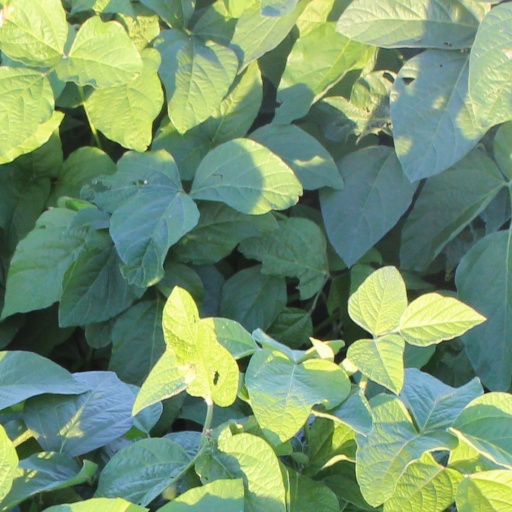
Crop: soybean